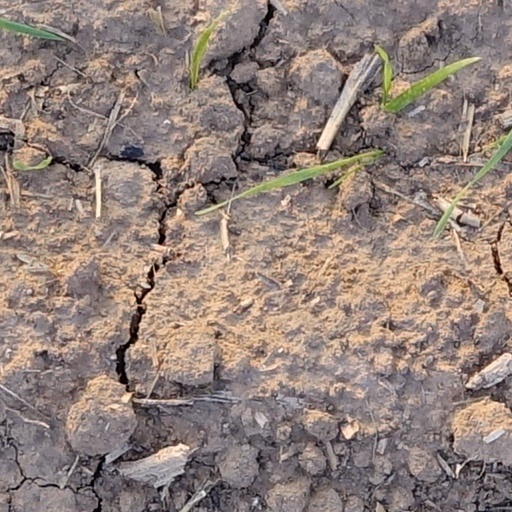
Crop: wheat